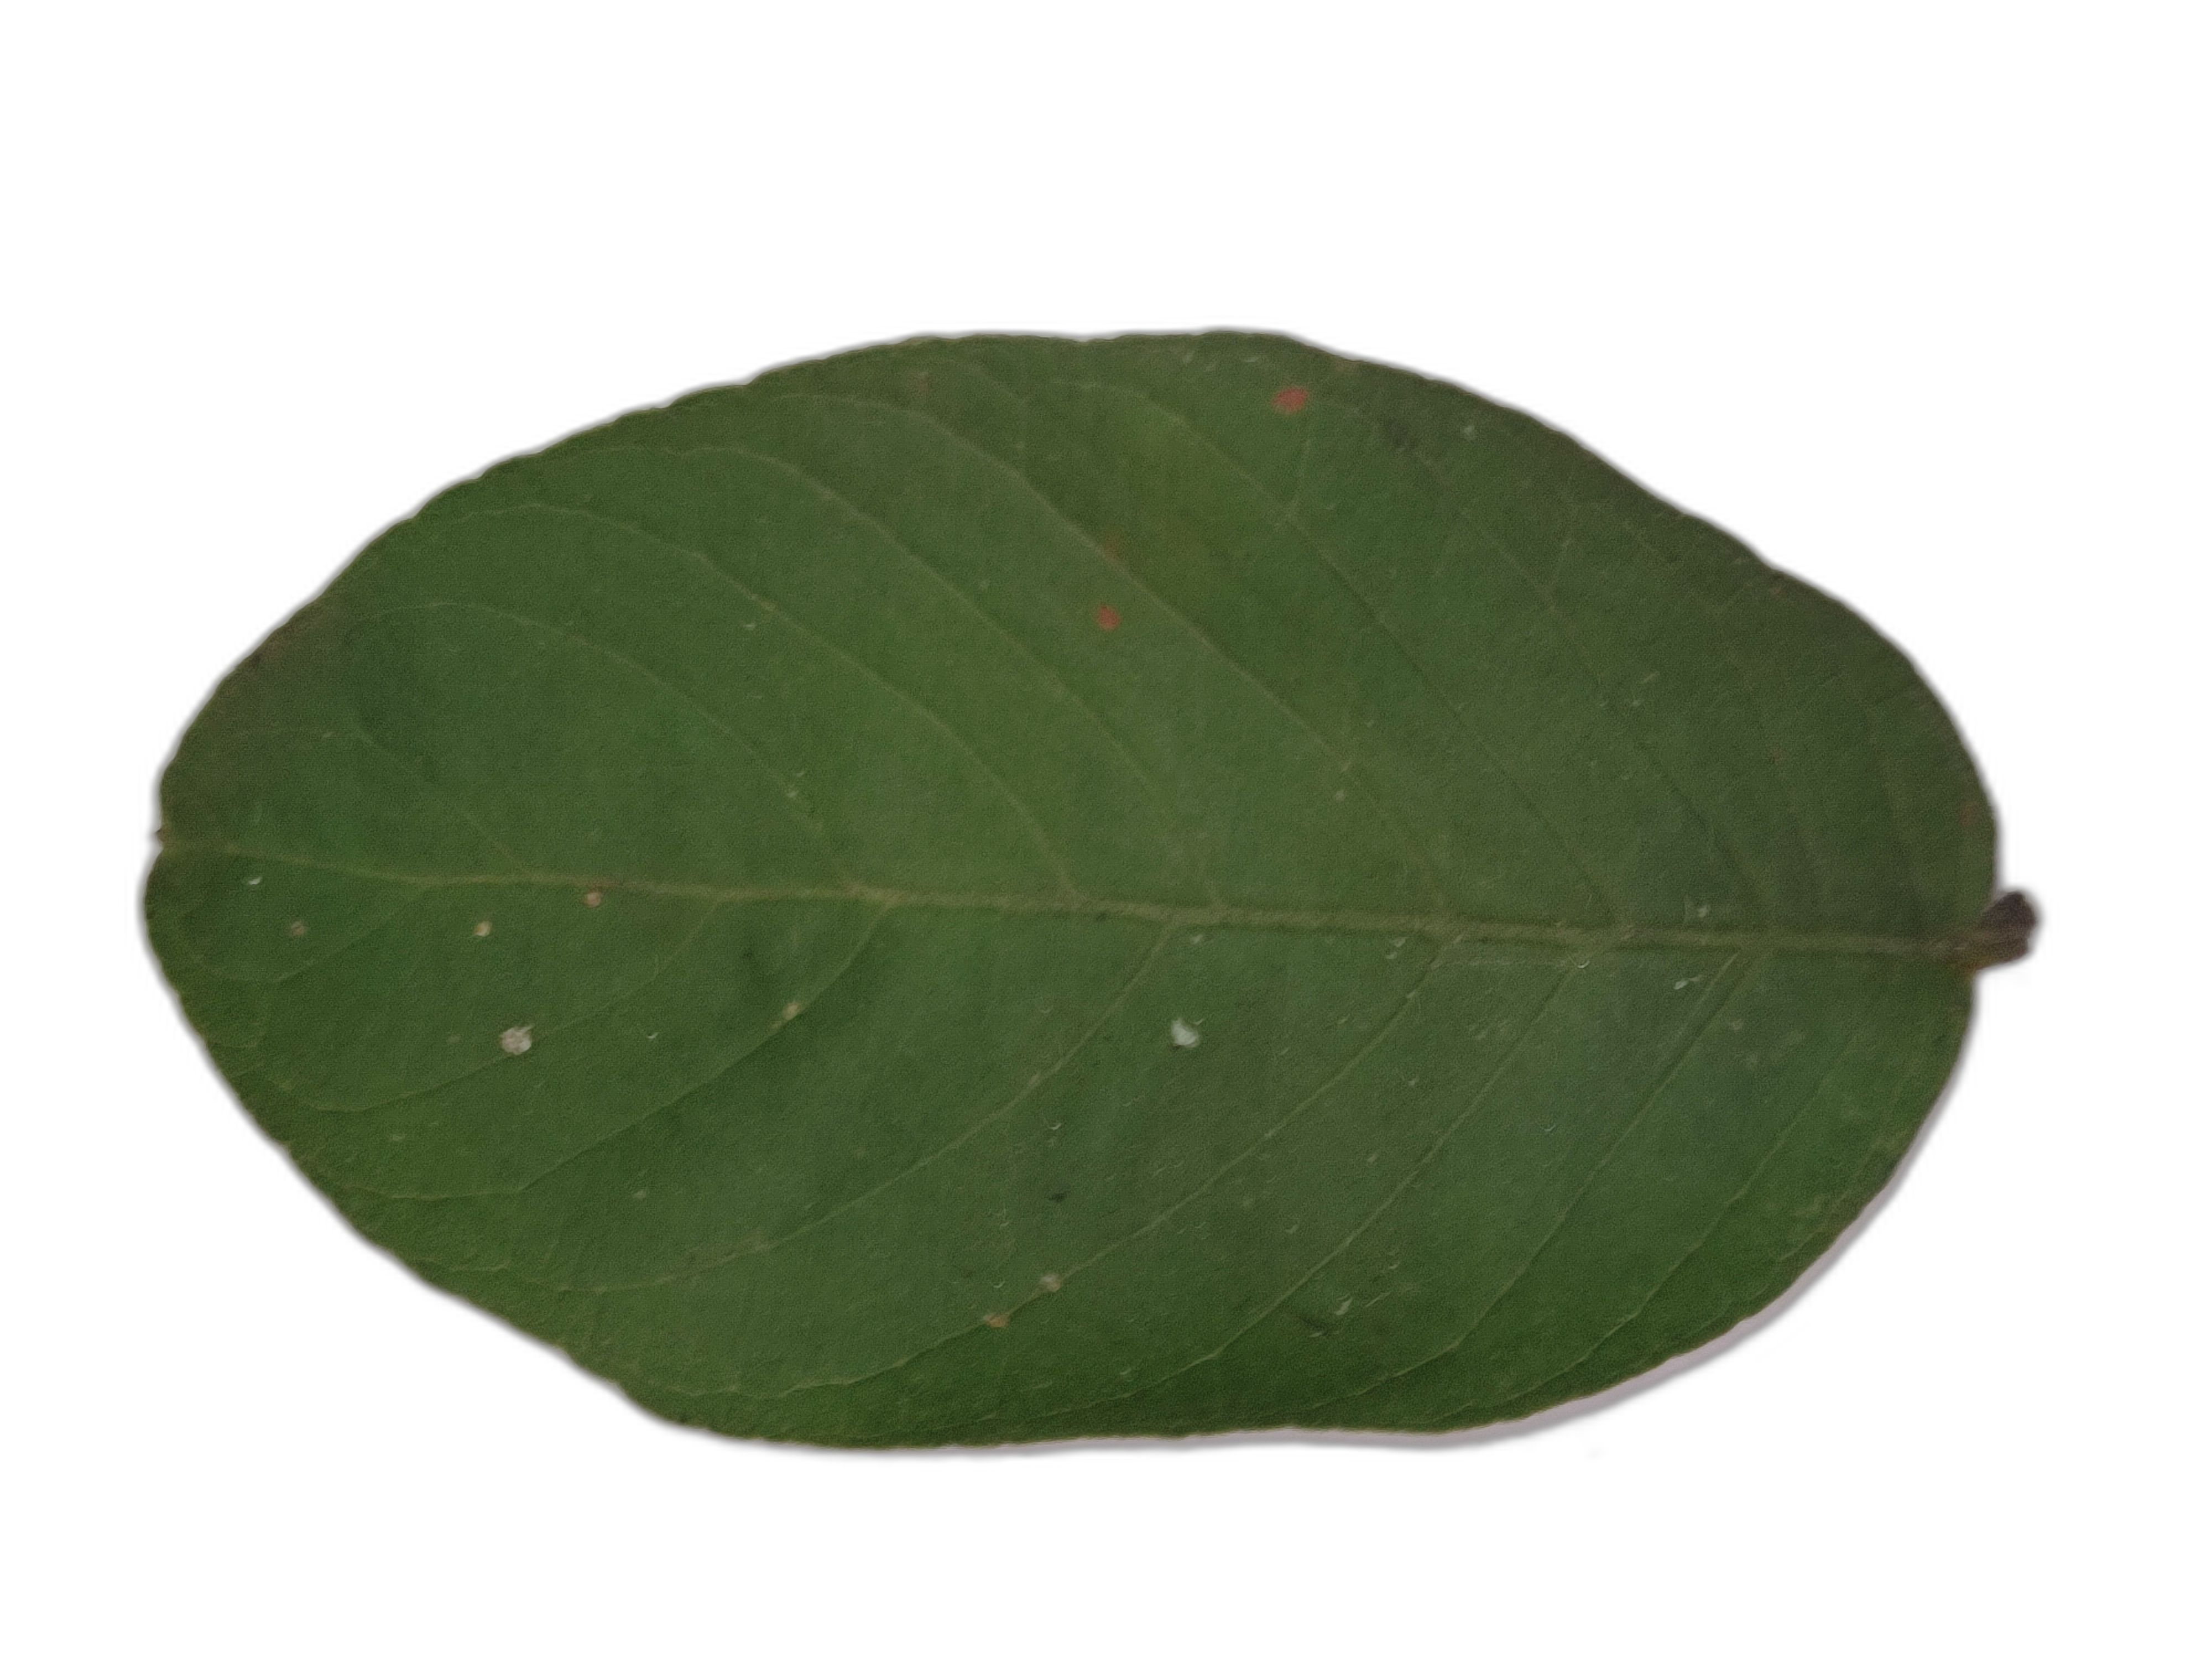
Plant part: leaf
Disease: Healthy